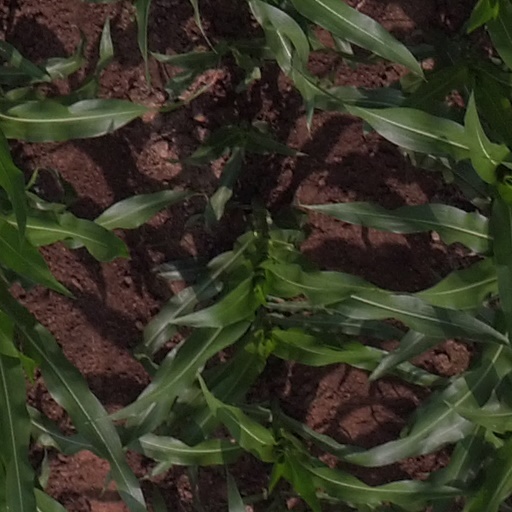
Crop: maize; corn